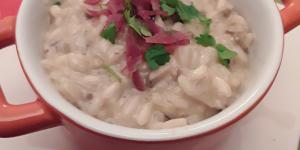
risotto de setas portobello y pinones